Vladimir Kramnik

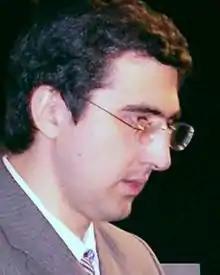
Kramnik, winner at Dortmund 2007

Vladimir Kramnik was born in the town of Tuapse, on the shores of the Black Sea. His father's birth name was Boris Sokolov, but he took his stepfather's surname when his mother (Vladimir's grandmother) remarried. His mother Irina Fedorovna is Ukrainian and is a music teacher, his biological father Boris Sokolov is Russian painter and sculptor. As a child, Vladimir Kramnik studied in the chess school established by Mikhail Botvinnik. His first notable result in a major tournament was his gold medal win as first reserve for the Russian team in the 1992 Chess Olympiad in Manila. His selection for the team caused some controversy in Russia at the time, as he was only a FIDE Master. However, his selection was supported by Garry Kasparov. He scored eight wins, one draw, and no losses, a performance of 2958, which won a gold medal for best rating performance.